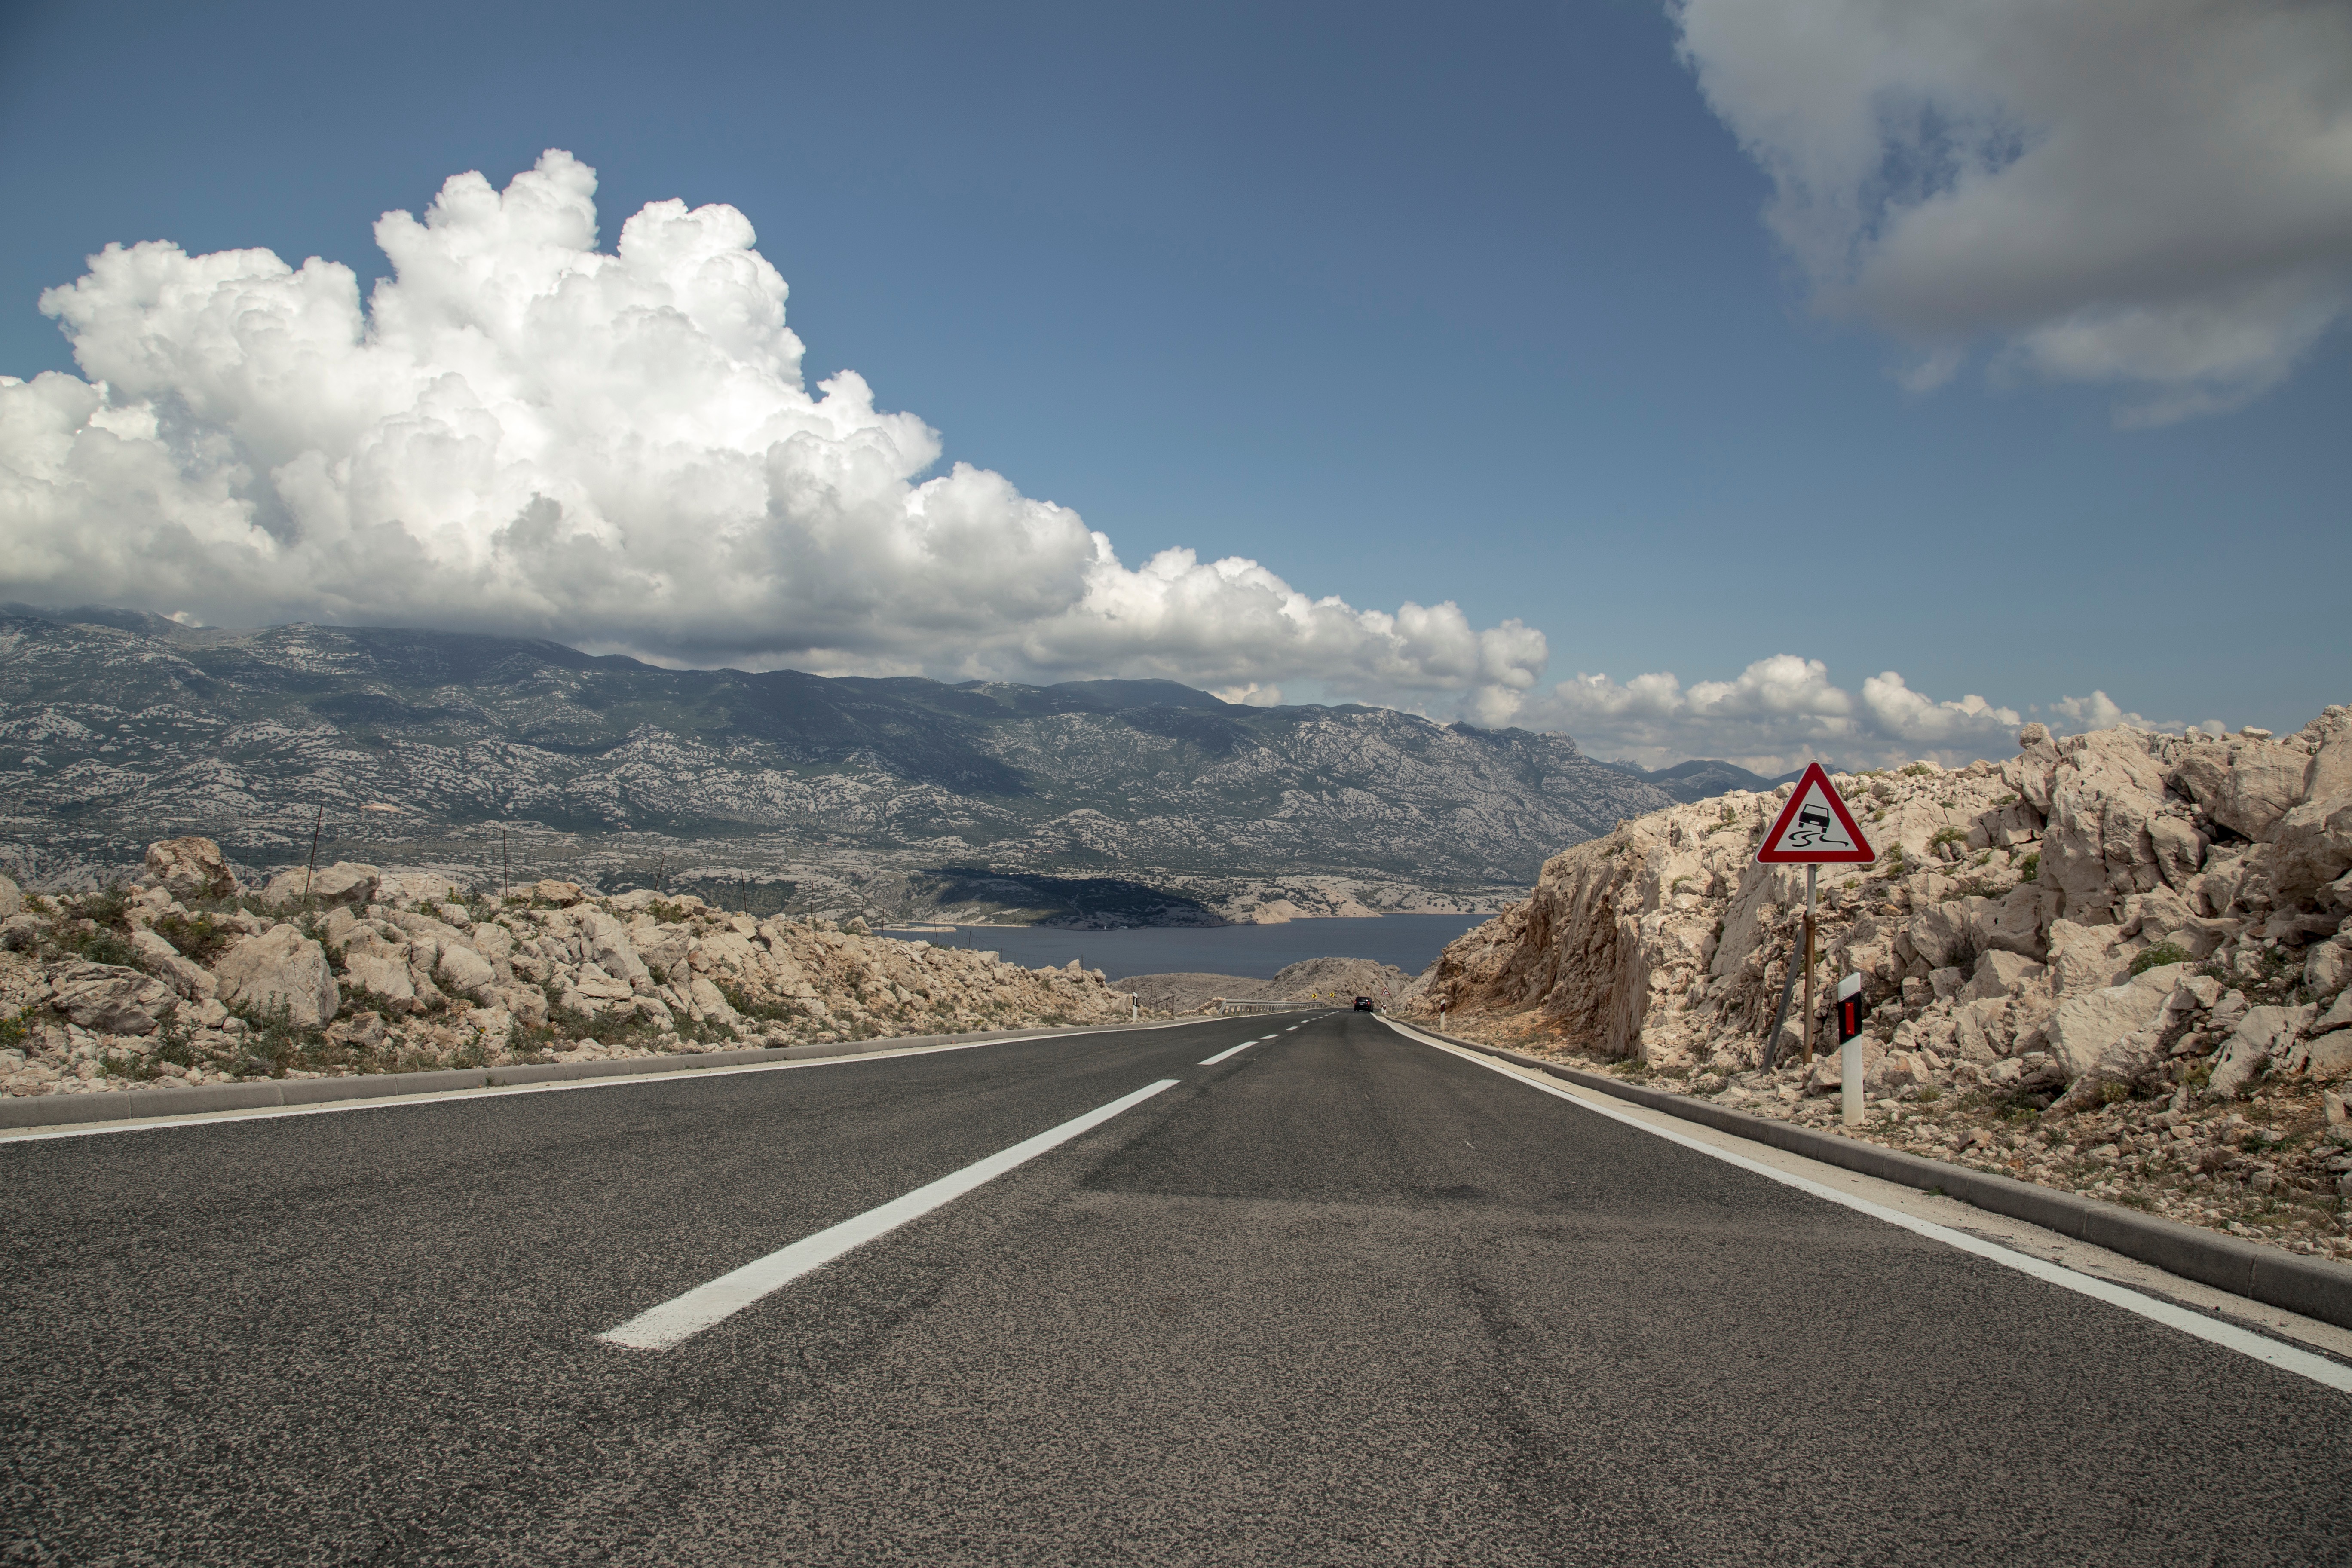
landscape, sea, horizon, mountain, cloud, road, hill, highway, valley, mountain range, road trip, infrastructure, plateau, landform, mountain pass, mountainous landforms